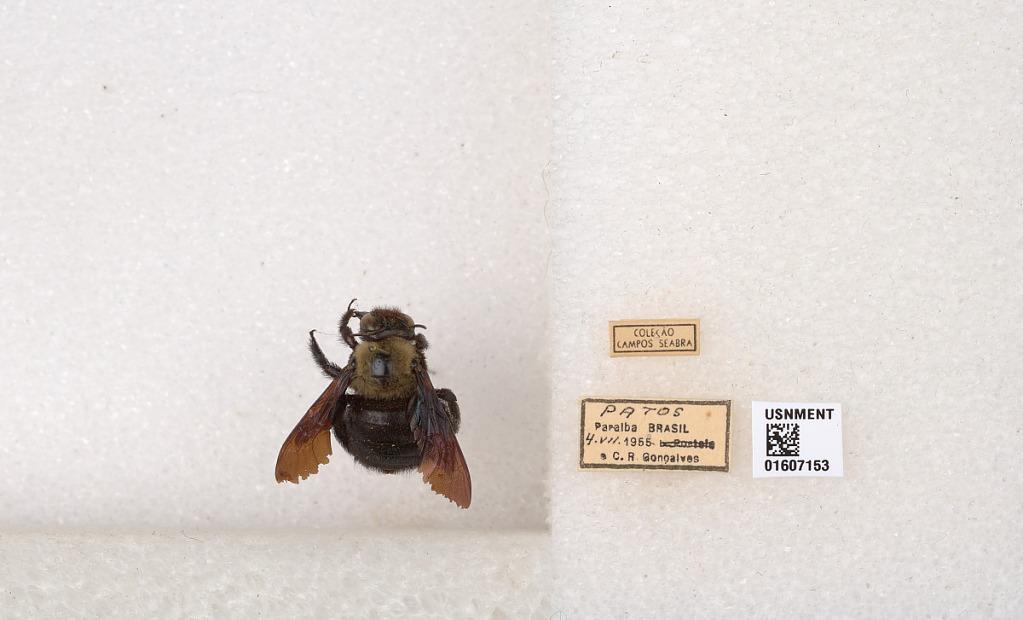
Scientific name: Xylocopa (Neoxylocopa) cearensis Ducke
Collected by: G. Goncalves
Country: Brazil
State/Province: Paraiba
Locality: Patos
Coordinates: -7.02444, -37.28